Theft of Philippe Pétain's coffin

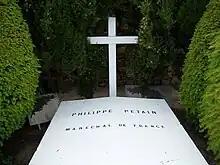
Philippe Pétain's tomb (in 2008) is a simple white granite slab topped by a wooden cross and surrounded by cypress and yew trees.

Philippe Pétain's coffin was stolen from the Port-Joinville cemetery on the French Atlantic coast Île d'Yeu on the night of February 18–19, 1973. The operation, carried out by a commando of six men close to the extreme right, was intended to transfer the Marshal's remains to the ossuary at Douaumont, near Verdun, as a sort of "rehabilitation" for Philippe Pétain's supporters. The "mastermind" of the operation was far-right lawyer and politician Jean-Louis Tixier-Vignancour. One of his close friends, Hubert Massol, was put in charge of the project, heading a team he formed with five other people.